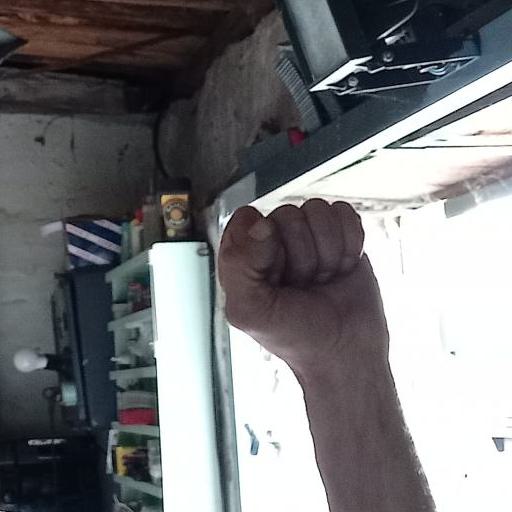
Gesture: fist